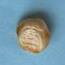
Maize quality: Bad